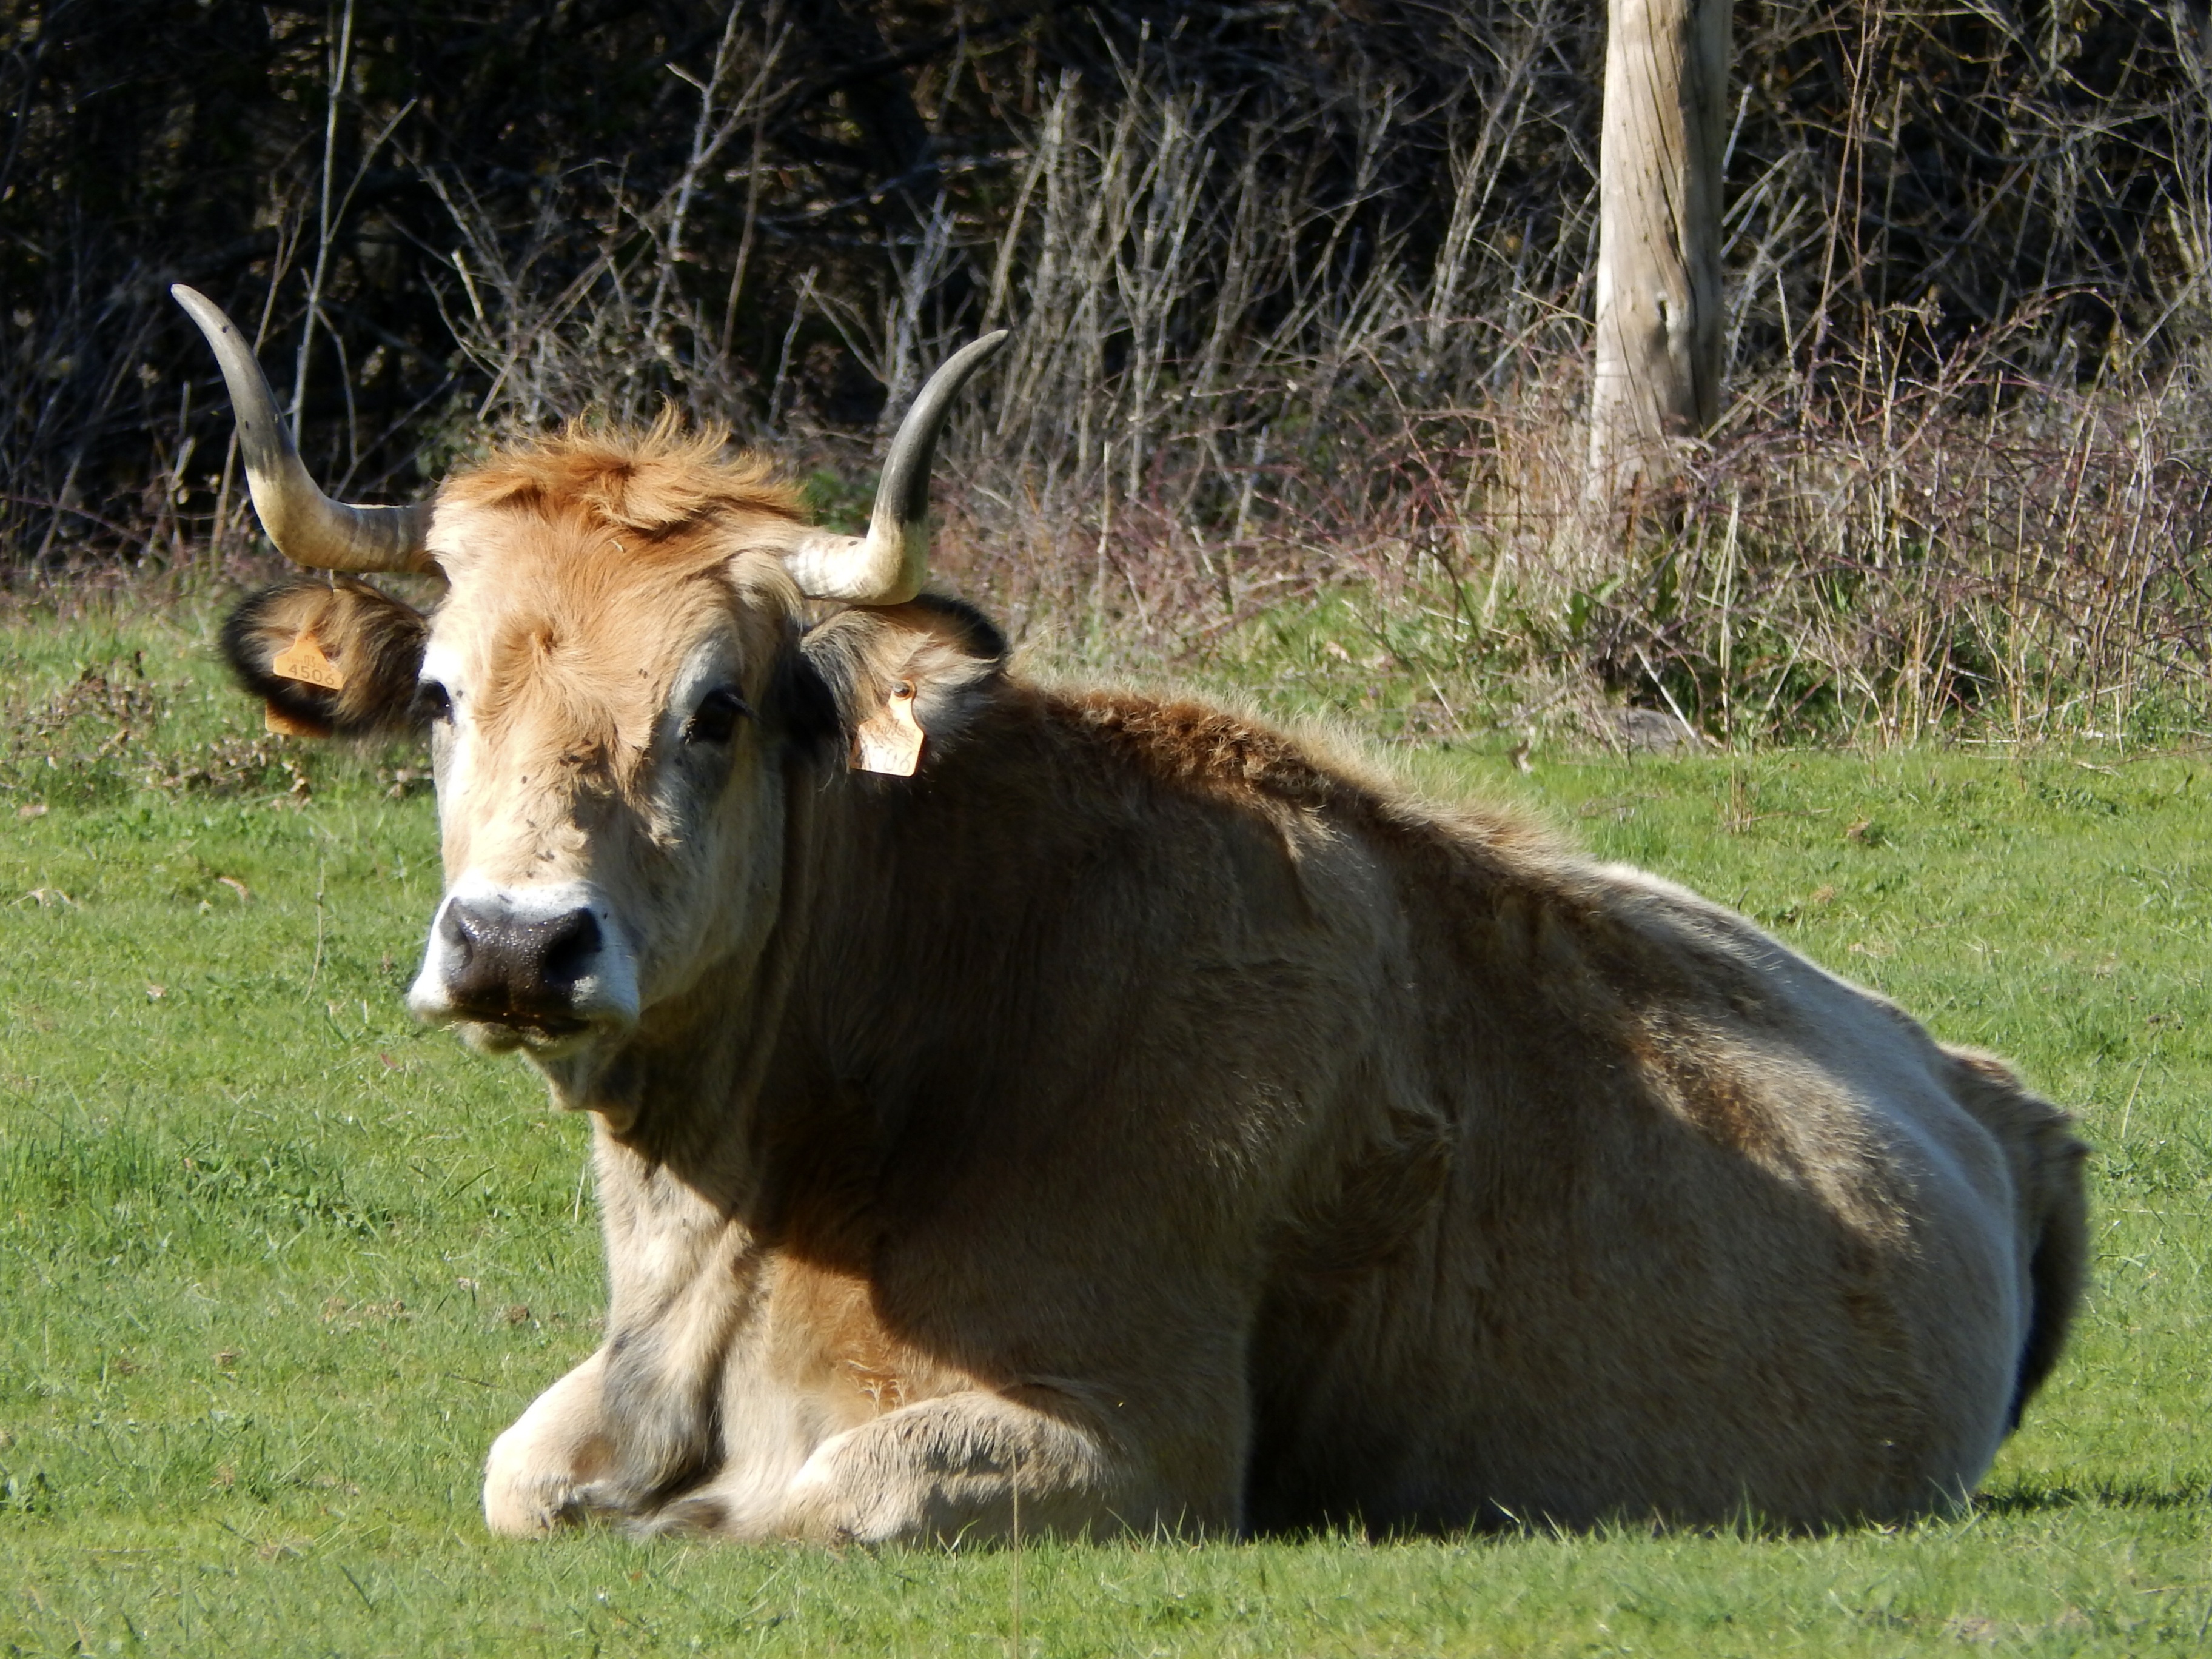
grass, field, prairie, wildlife, green, cow, pasture, grazing, livestock, mammal, fauna, bull, animals, look, segovia, bison, yak, horns, safari, ox, water buffalo, cattle like mammal, muskox